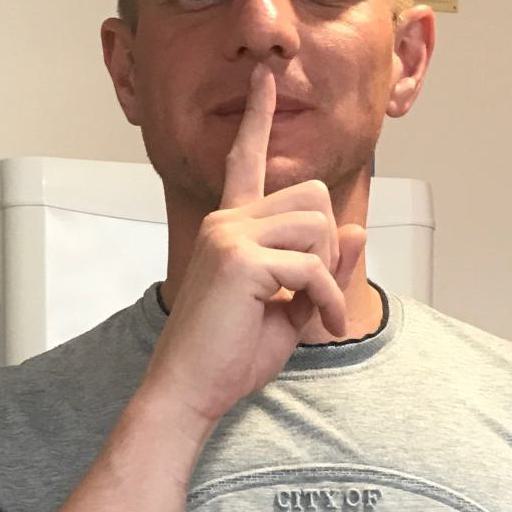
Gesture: mute